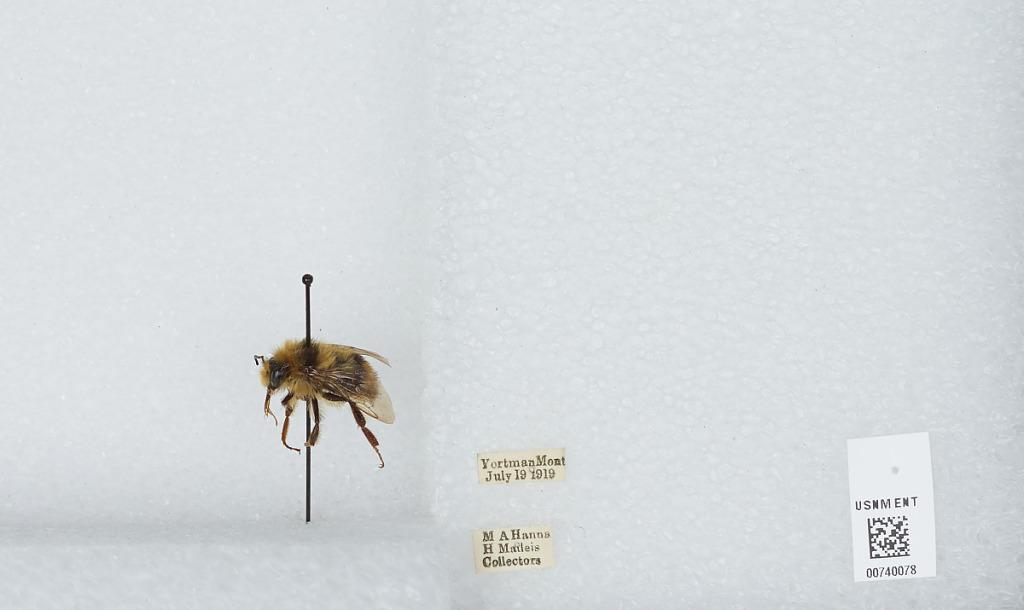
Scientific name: Bombus (Pyrobombus) bifarius Cresson
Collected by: M. Hanna & H. Malleis
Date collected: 1919-7-19
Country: United States
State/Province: Montana
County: Phillips
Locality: Zortman [Yortman]
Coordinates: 47.9178, -108.526